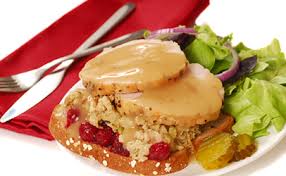
Label: trash